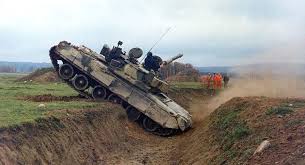
Label: T-80